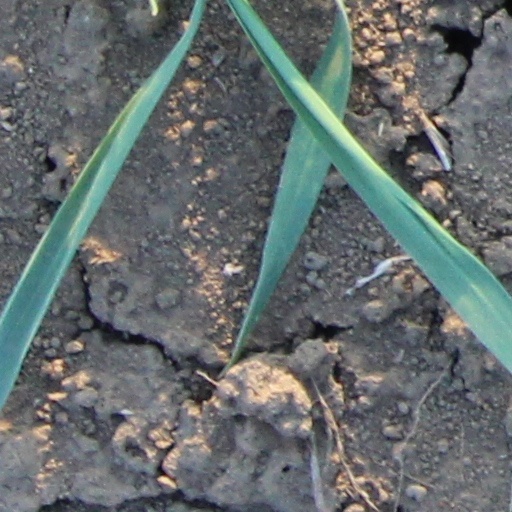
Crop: wheat